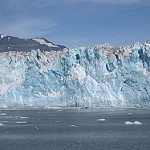
Scene: Outdoor